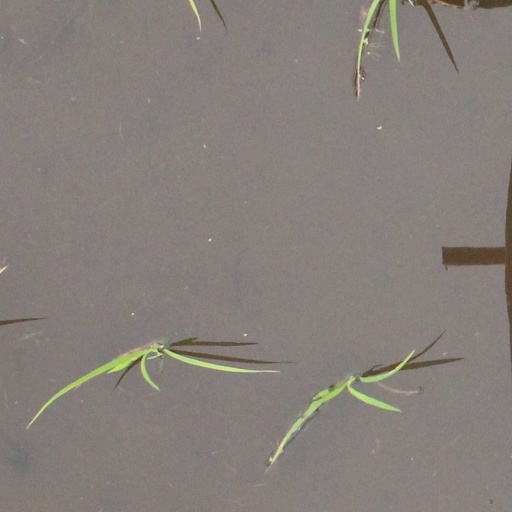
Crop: rice